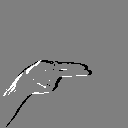
ASL letter: h